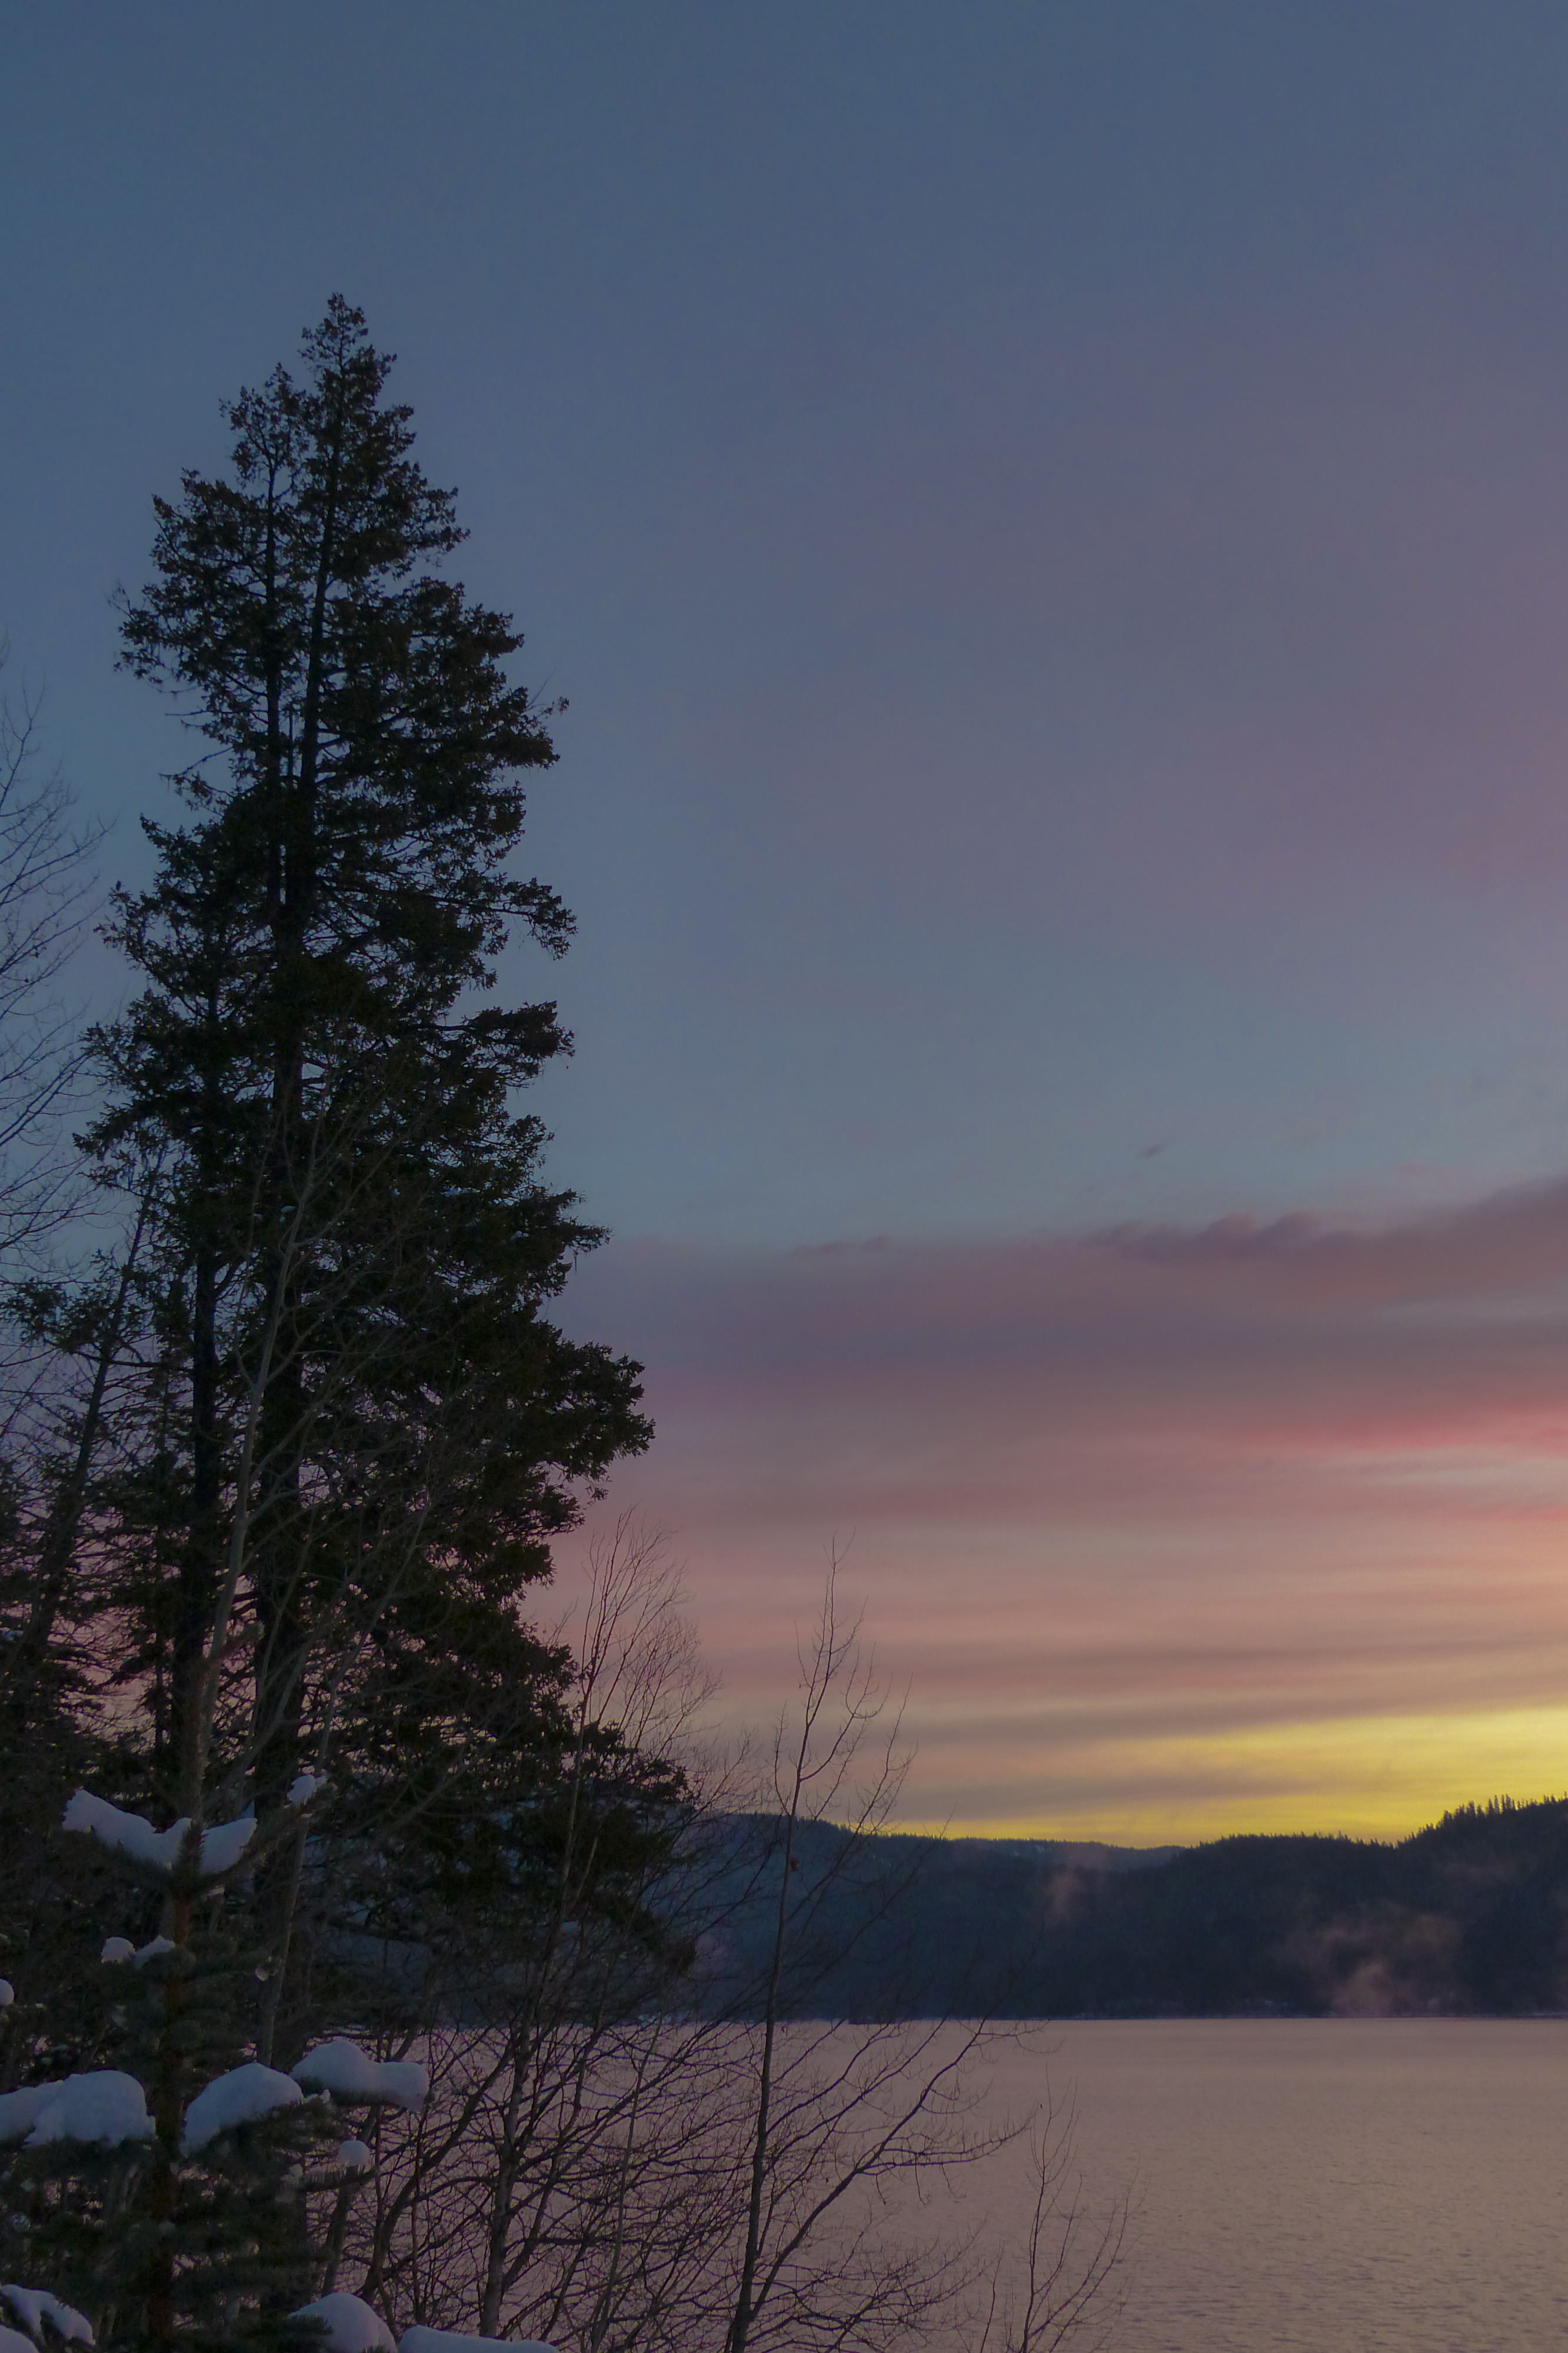
landscape, tree, water, nature, mountain, snow, cold, winter, cloud, sky, sunrise, sunset, sunlight, morning, lake, dawn, atmosphere, dusk, evening, reflection, scenic, scenery, weather, colorful, season, clouds, canada, beautiful, winter magic, british columbia, early morning, canim lake, atmospheric phenomenon, woody plant, frigid